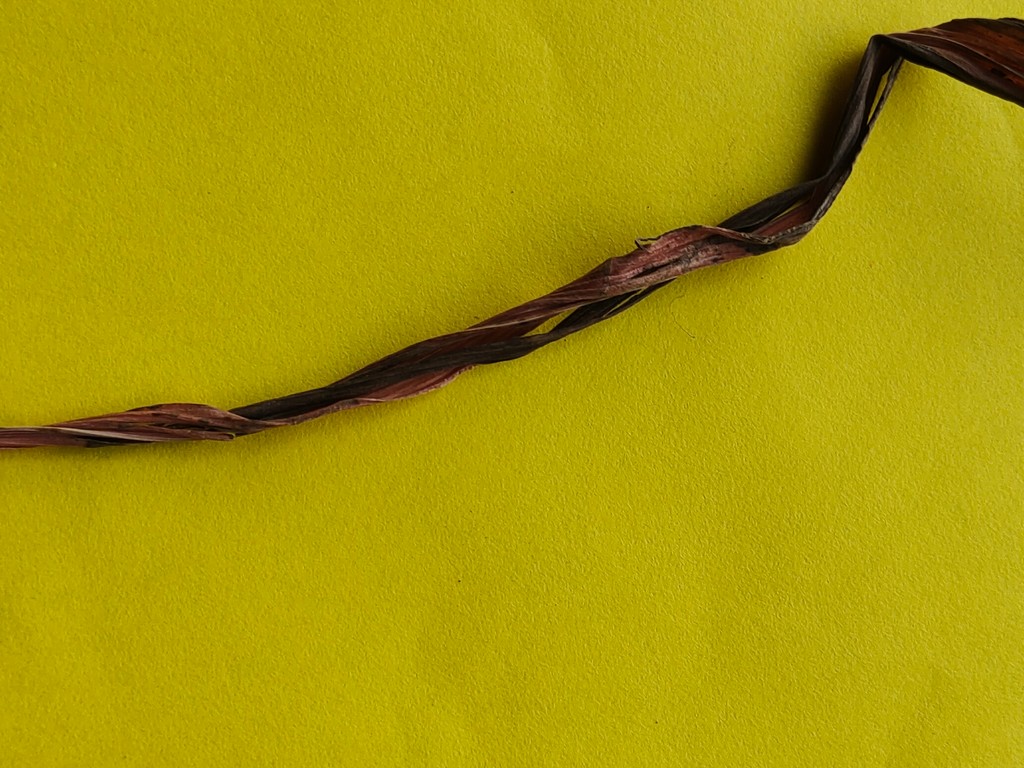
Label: Dried